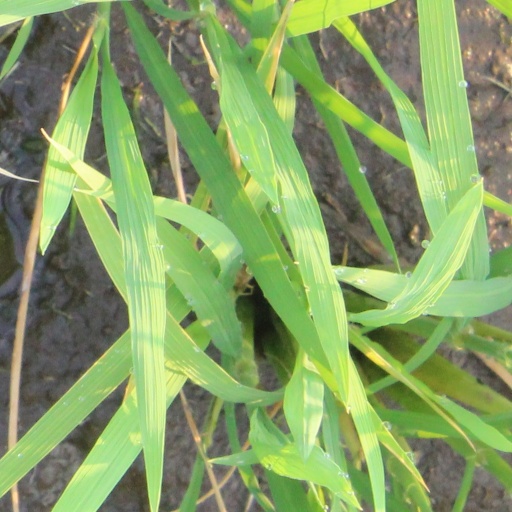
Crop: rice